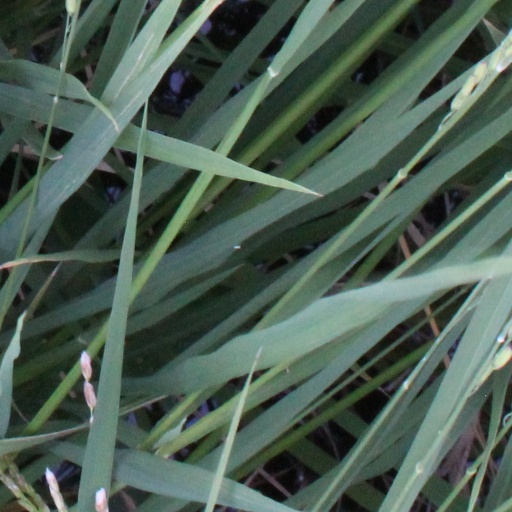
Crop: rice